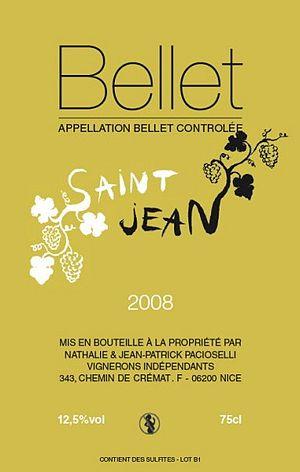
Etiquette Domaine Saint Jean - Vin de Bellet
La cuisine niçoise est une cuisine de transition entre la Provence et l'Italie, à laquelle elle a emprunté un certain nombre de mets. Elle fait aussi le lien entre une gastronomie aux mets issus de la Mer Méditerranée et ceux provenant des Alpes.